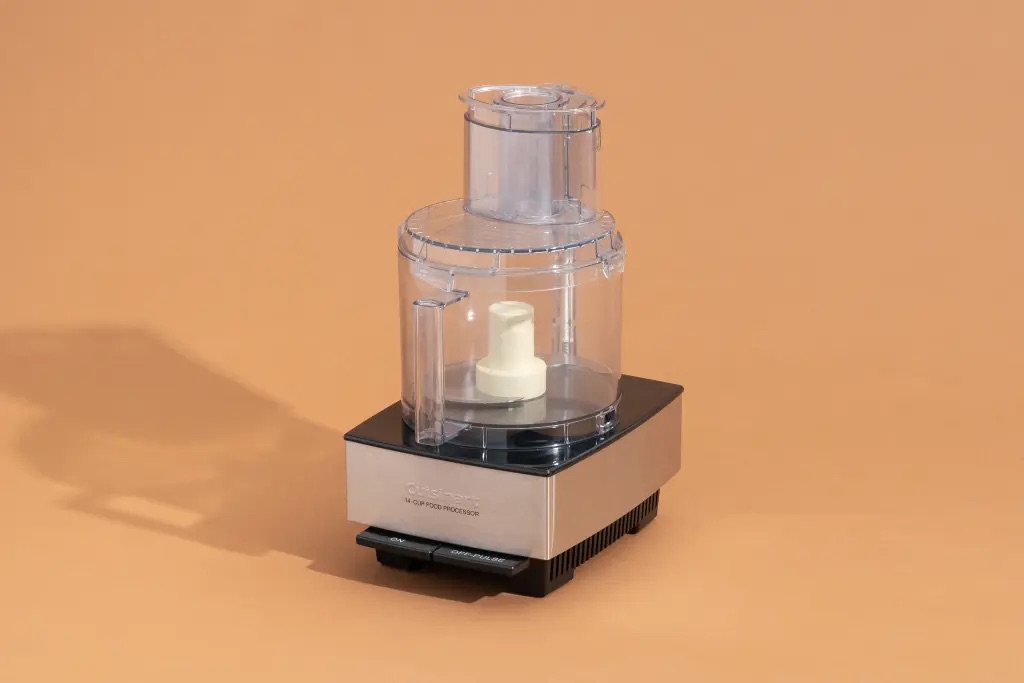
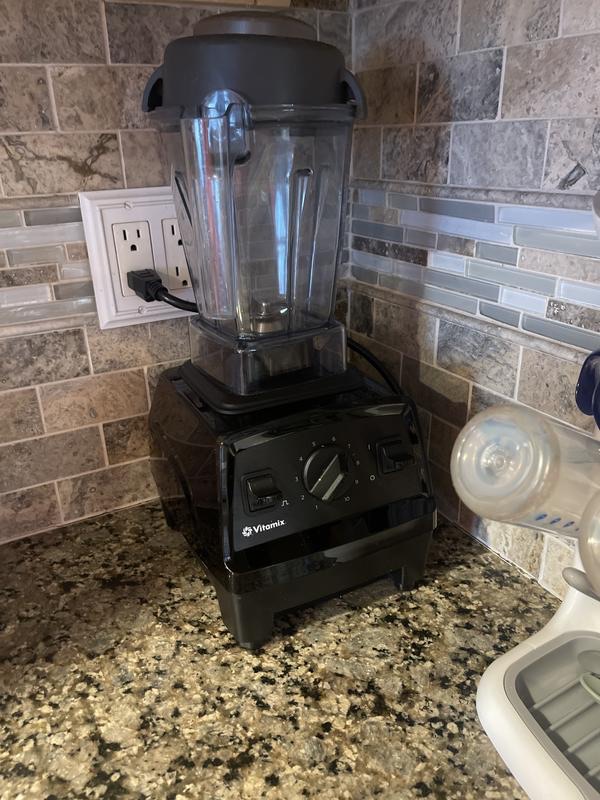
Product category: items_blender
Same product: no